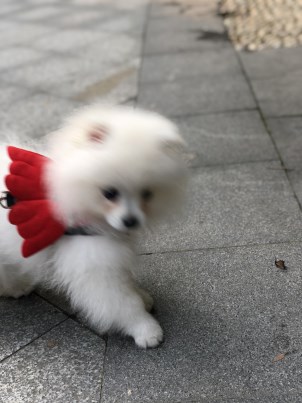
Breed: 1936-n000005-Pomeranian